1893 Championship of Australia

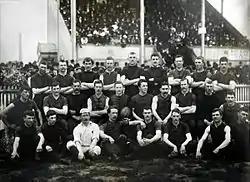
The Essendon side that won the championship.

The 1893 Championship of Australia was an Australian rules football match that took place on 7 October 1893.